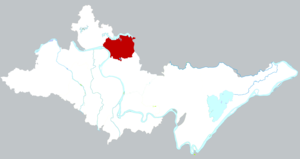
Le district de Shashi est une subdivision administrative de la ville-préfecture de Jingzhou, dans la province du Hubei en Chine.